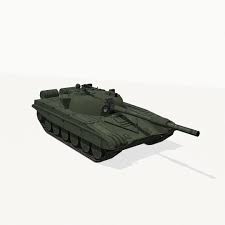
Label: T-72